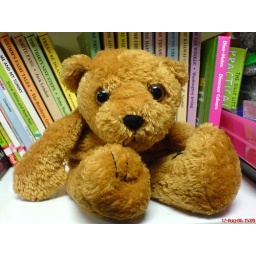
Teddy bear on the shelf in charity shop